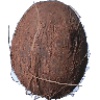
Label: cocos